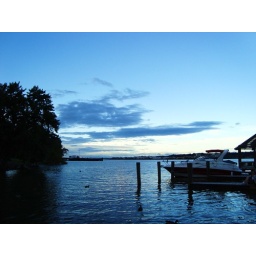
blue sunset over the water